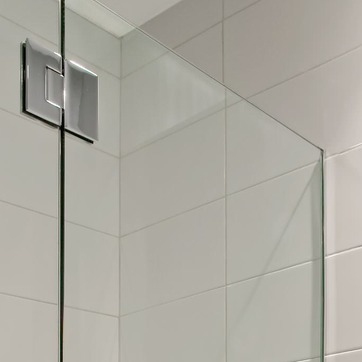
Material: glass